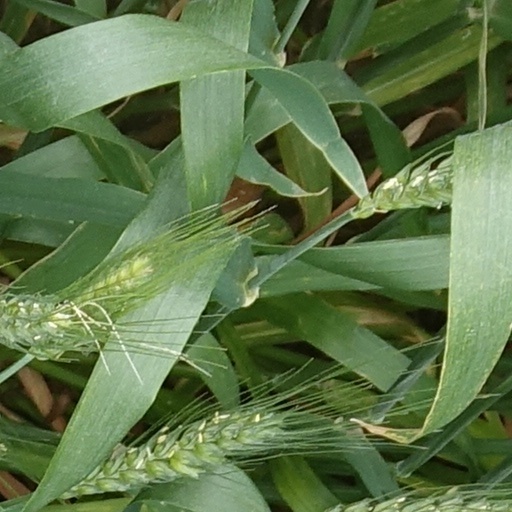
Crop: wheat